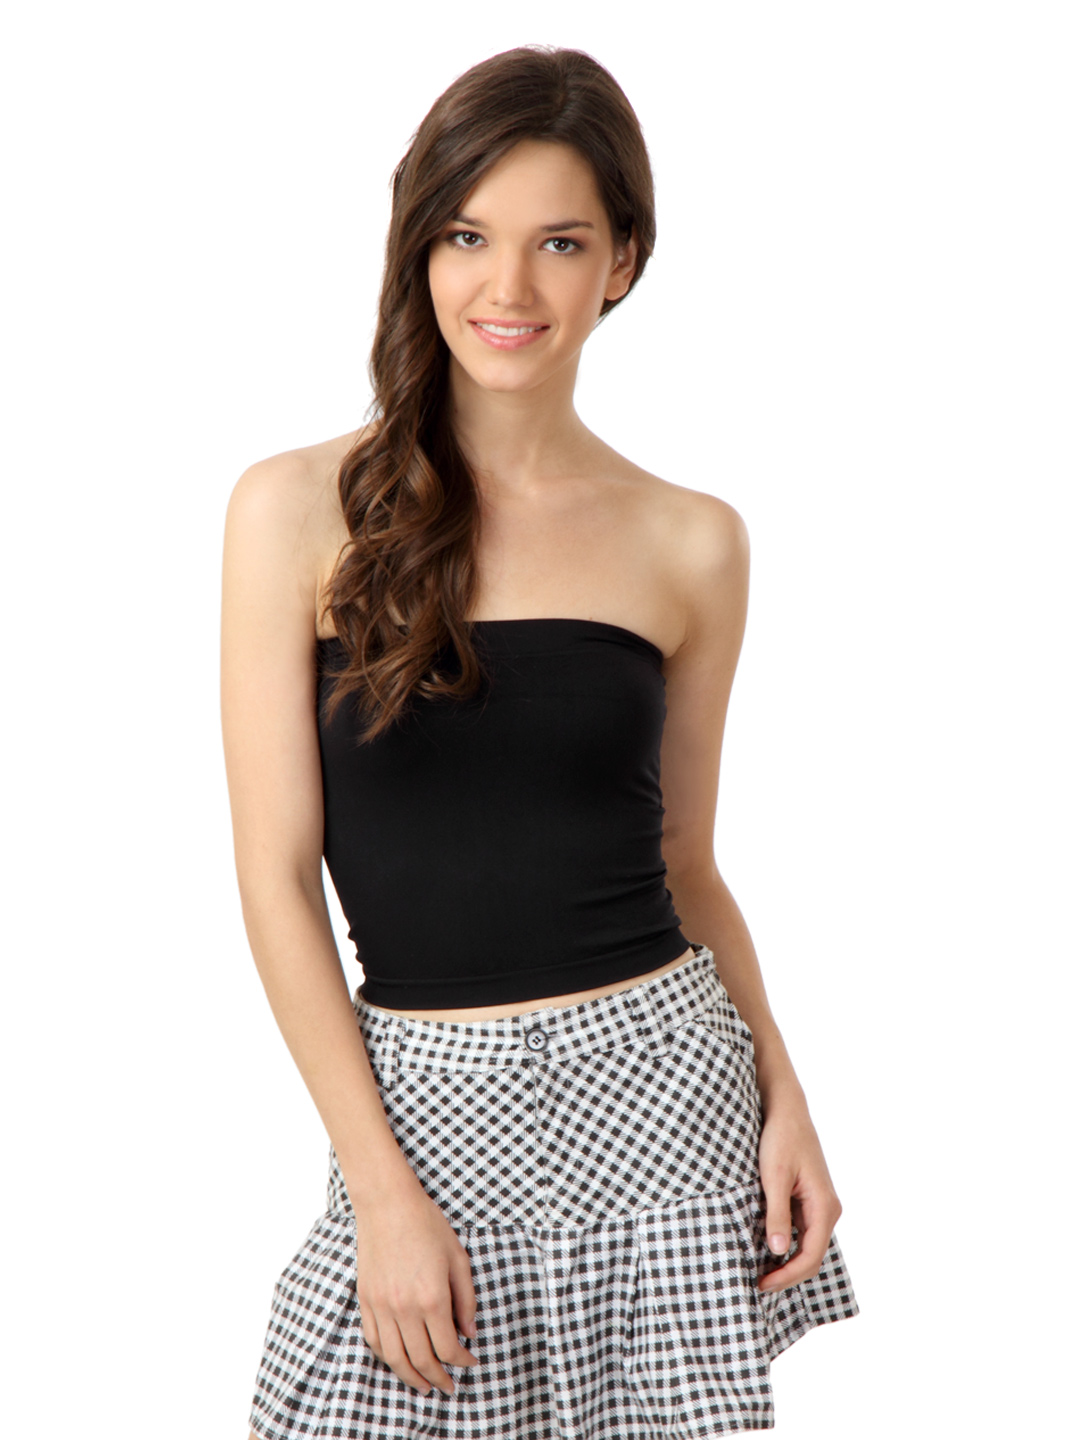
Femella Women Black Tube Top
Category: Apparel / Topwear / Tops
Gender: Women
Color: Black
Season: Fall 2012
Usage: Casual